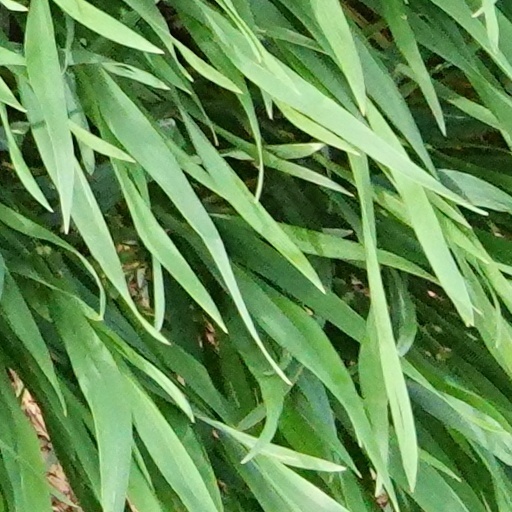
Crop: wheat